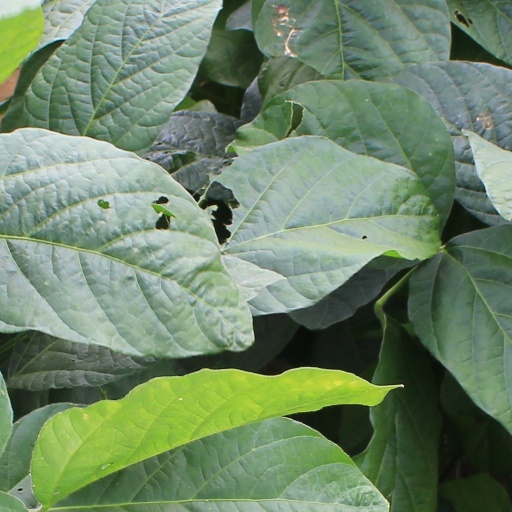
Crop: soybean